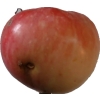
Label: Apple 10